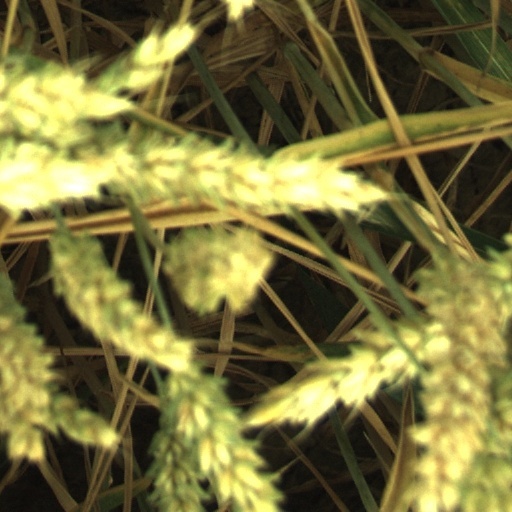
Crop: wheat